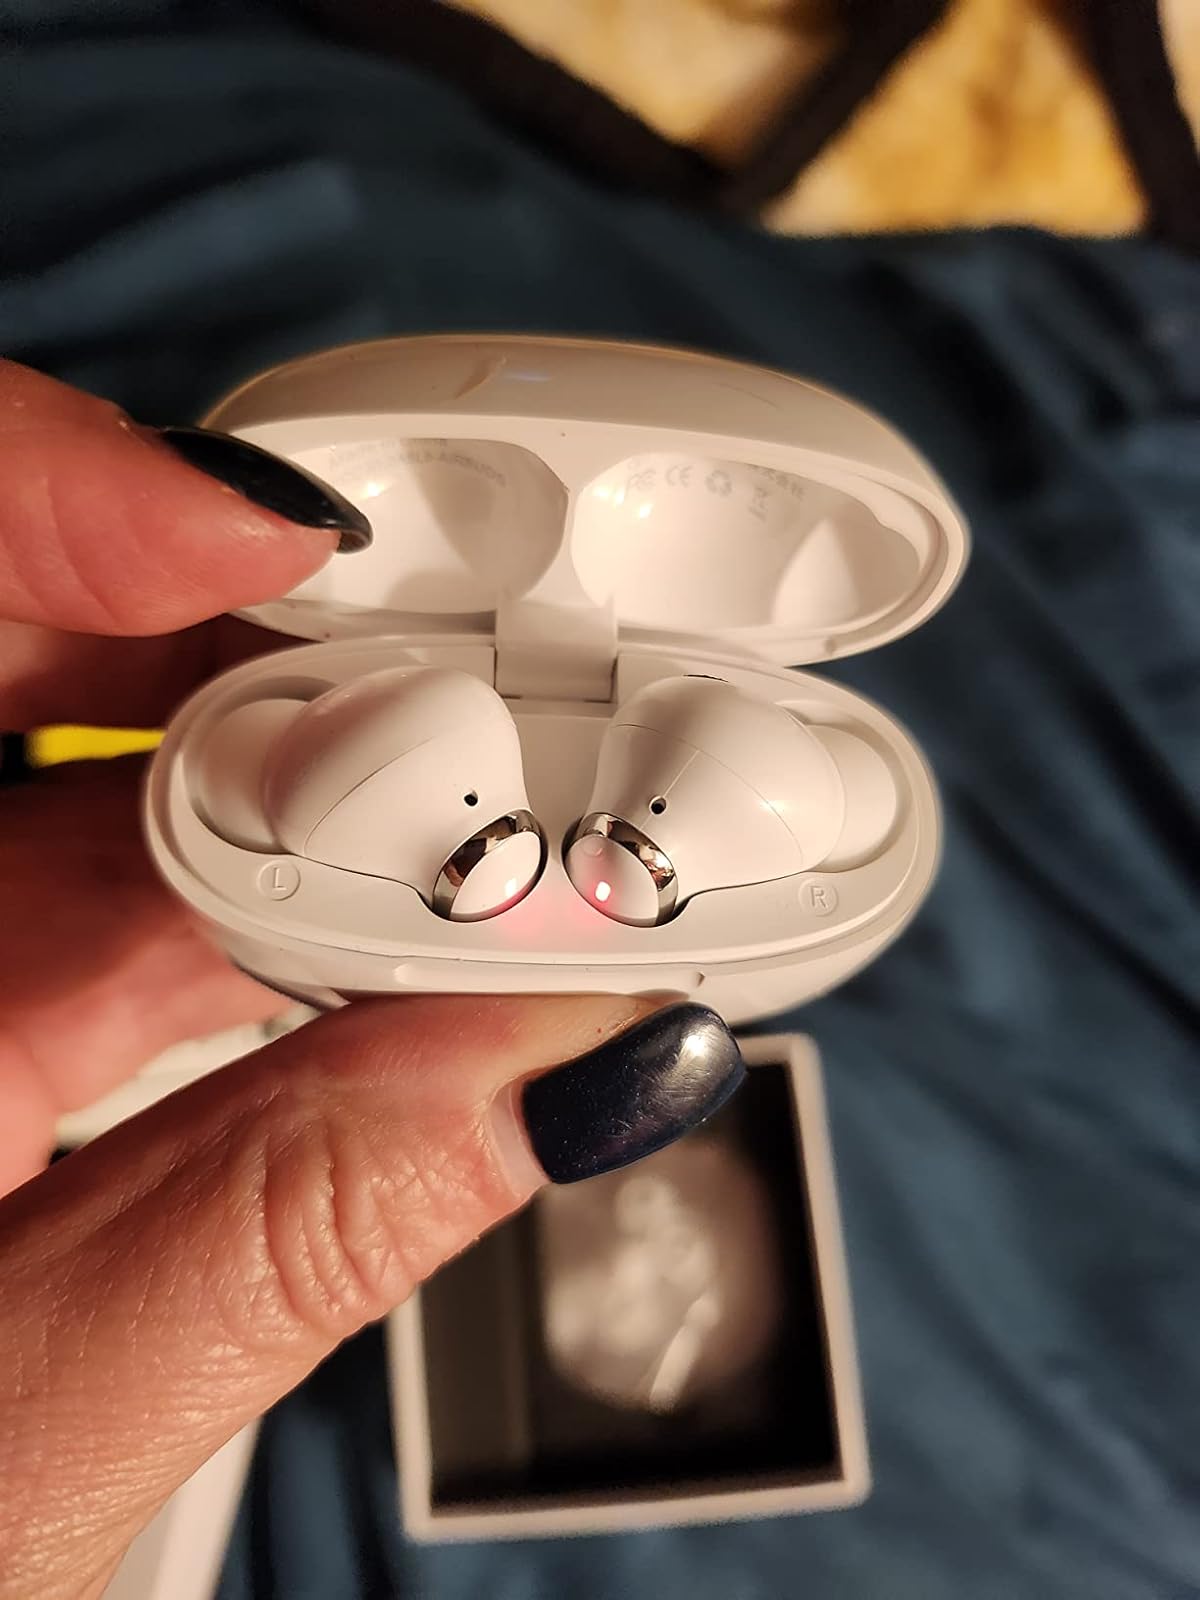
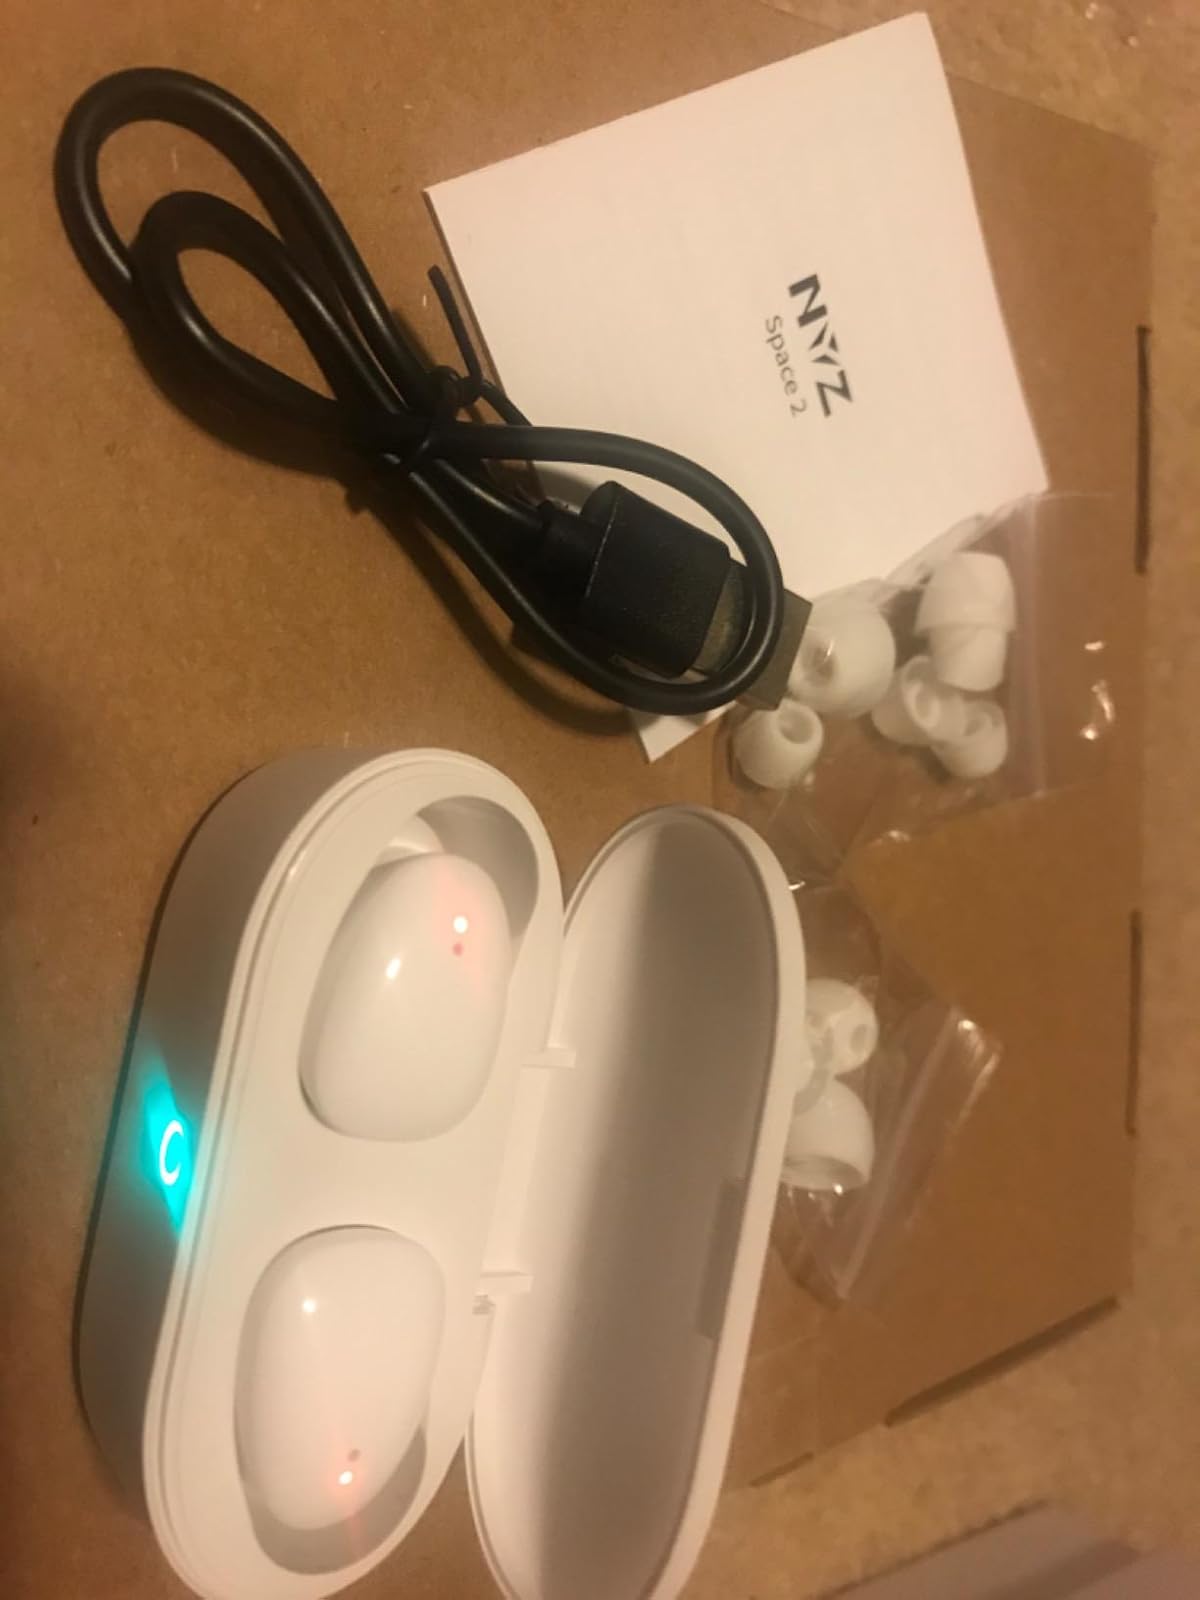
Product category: earbuds
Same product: no